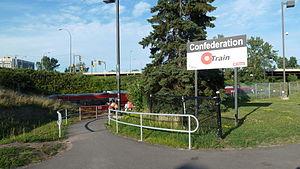
L'O-Train est un réseau de métro léger à Ottawa, en Ontario exploité par OC Transpo. Le réseau comporte une ligne est-ouest, la ligne de la Confédération, ainsi qu'une ligne nord-sud, la ligne Trillium.